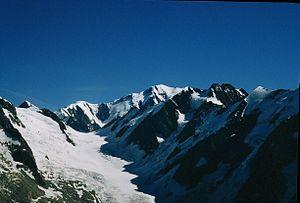
Le glacier de Tré-la-Tête est un glacier du massif du Mont-Blanc situé sur la commune des Contamines-Montjoie. Il naît au col Infranchissable, à 3 300 mètres d'altitude, au pied des dômes de Miage au nord-ouest, des aiguilles de Tré-la-Tête à l'est, et se termine vers 2 100 mètres d'altitude.